Reinhold von Werner

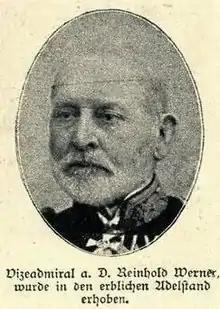
Reinhold von Werner

Reinhold von Werner (10 May 1825 – 26 February 1909) was a Prussian and later Imperial German naval officer in the 19th century, eventually reaching the rank of vice admiral. He commanded warships during the three wars of German Unification, the Second Schleswig War, the Austro-Prussian War, and the Franco-Prussian War in 1864, 1866, and 1870–1871, respectively, and during a naval intervention during a revolution in Spain in 1873. His actions off Spain, considered extreme by Chancellor Otto von Bismarck, resulted in his court-martial. He was promoted two years after the intervention in Spain, but was forced into retirement after a major feud with Albrecht von Stosch three years later. Werner wrote numerous books during and after his naval career, and also founded a periodical on maritime topics. He was ennobled in 1901 and died in February 1909.